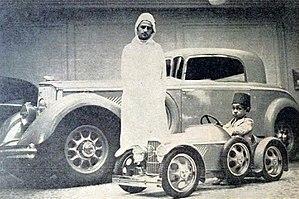
S.M. le sultan du Maroc et le prince Hassan, au magasin Panhard des Champs-Élysées (1934).
Hassan II, né le 9 juillet 1929 à Rabat et mort le 23 juillet 1999 dans la même ville, est un roi du Maroc. Son règne s'étend du 26 février 1961 à sa mort en 1999. Appelé Moulay Hassan en tant que prince héritier, il est le fils du sultan et futur roi Mohammed V. Son fils Sidi Mohammed lui a succédé sous le nom de Mohammed VI.